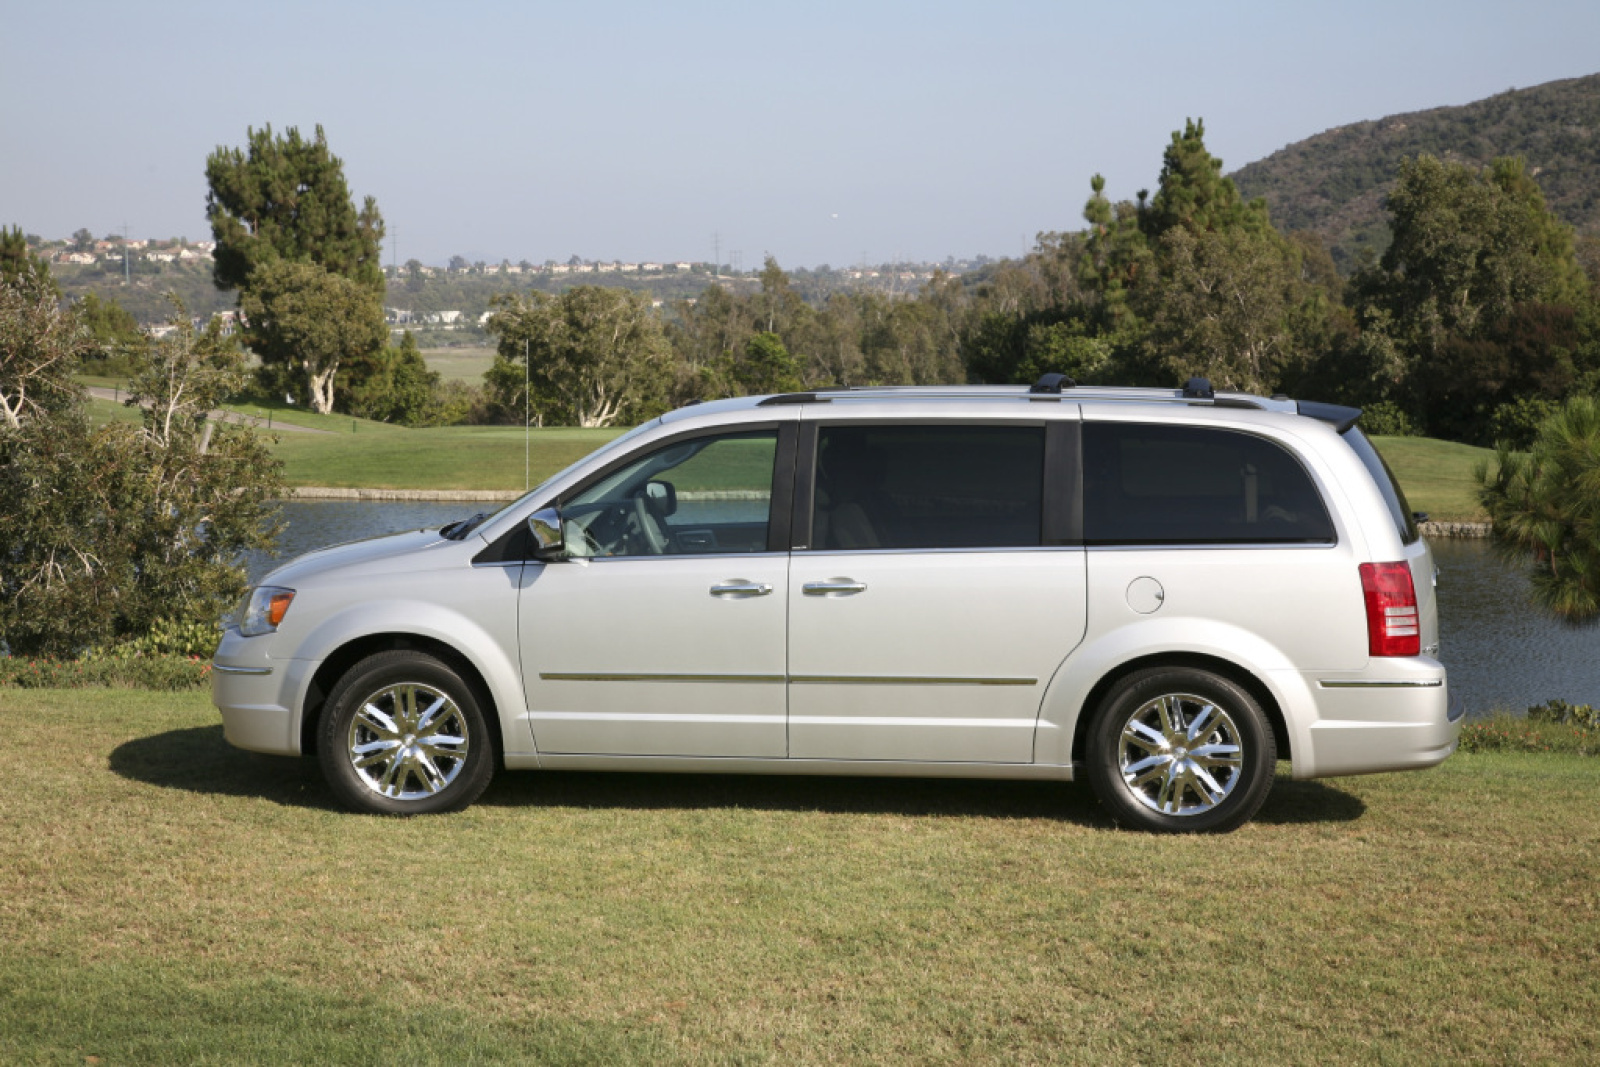
Car model: 2012 Chrysler Town and Country Minivan